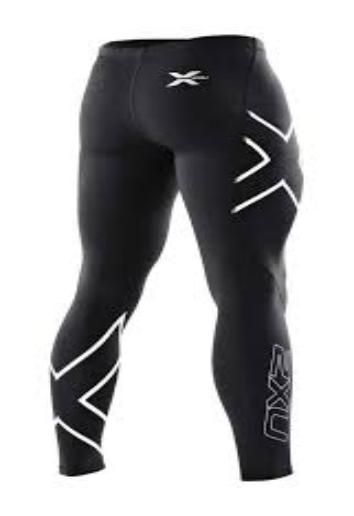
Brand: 2XU
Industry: Sports